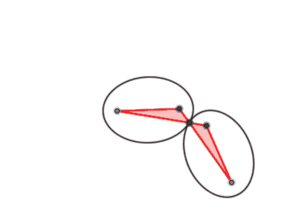
Un ellipsographe est un instrument mécanique permettant de tracer des ellipses d'un mouvement continu. Outre l'outil très simple qu'est la corde du jardinier, on distingue, parmi les ellipsographes, les systèmes articulés plans appelés trammels et les systèmes en dimension trois comme les compas. Nombreux sont les mathématiciens ayant donné leur nom à un ellipsographe exploitant une propriété particulière des ellipses.